Christoph von Lattermann

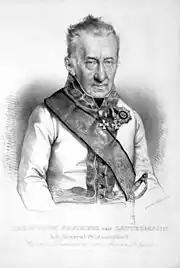
Christoph von Lattermann in 1834

Lattermann was born on 14 July 1753 in Olomouc. As the son of Feldmarschall-Leutnant Franz von Lattermann (1716–1806), he was destined for a military career and joined the Imperial army as a cadet at the age of 13. After ten years, he became a captain and distinguished himself in the Bavarian War of Succession. As a Major of a pontoon battalion during the Siege of Belgrade (1789), he managed to construct five bridges over the Danube and Sava rivers under adverse circumstances. In 1793 he fought with flying colors on the Rhine and in 1794 became a Colonel and commander of the Infantry Regiment No. 3. In 1797 he took over the command of a brigade in Italy as a Major General.